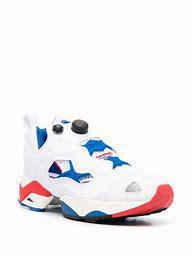
Brand: Reebok
Model: Instapump Fury 95